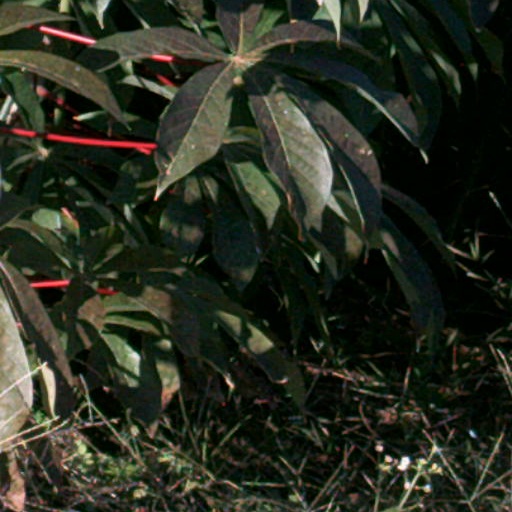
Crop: cassava